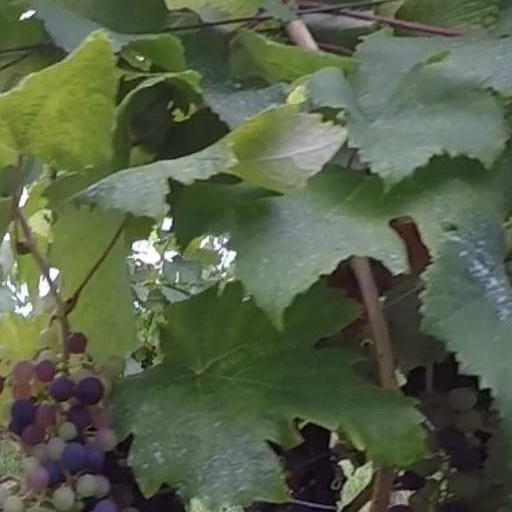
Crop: grape